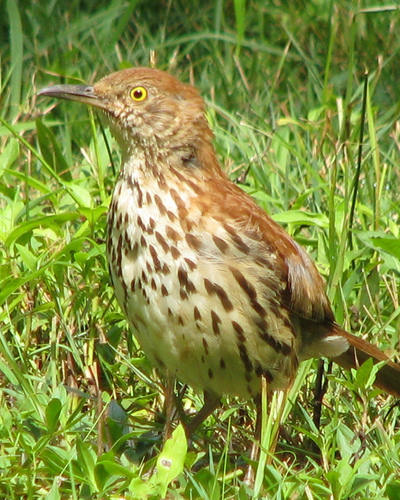
the menacing yellow eyes of this bird really compliment the extraordinary, speckled pattern on its brown body.
this is a bird with a brown head, a brown and white spotted breast and long thin hooked black bill.
the bird is brown with a brown and white speckled body and a yellow eyering with a curved black beak.
a round bird with a brown and white body, and a silver curved bill.
this is a bird with a white spotted belly and a brown head with a yellow eye.
this bird is brown with white and has a long, pointy beak.
this bird has wings that are brown and has a spotted bellythe small bird has stripped light and dark brown feathers.
the bird is large with a pointed bill, has yellow eyering, and the belly is white.
this bird has brown wings and a brown head with a white belly that has brown spots on it and a medium sized beak.
Species: Brown Thrasher